Matko Laginja

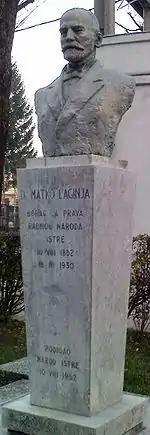
Bust of Matko Laginja

Matko Laginja (August 10, 1852 – March 18, 1930) was a Croatian lawyer and politician.